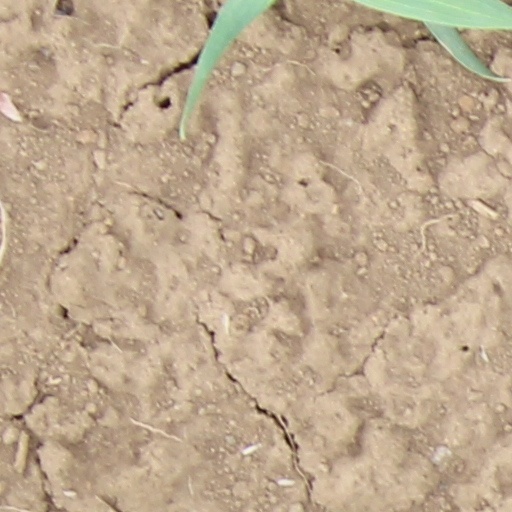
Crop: wheat